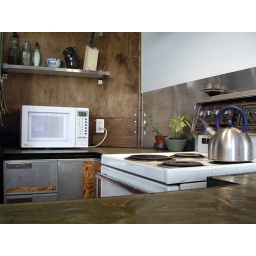
... in cement with black metal trim. Back splash behind stove and counter done in aluminum flashing.